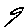
Label: 9